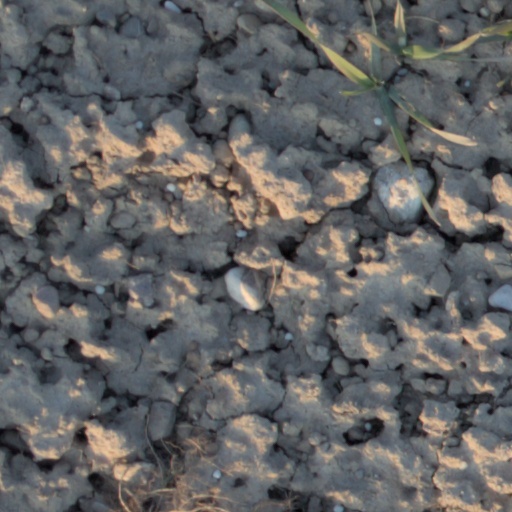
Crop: wheat